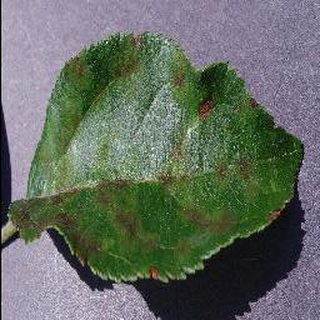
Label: apple_apple_scab